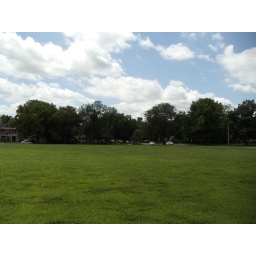
Blue sky over green grass